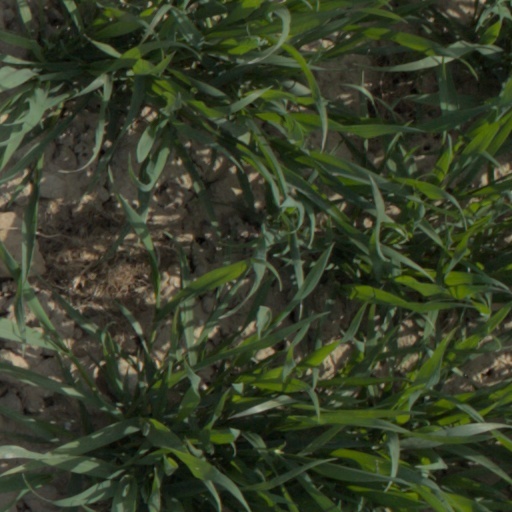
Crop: wheat